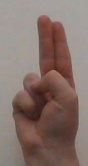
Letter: taa